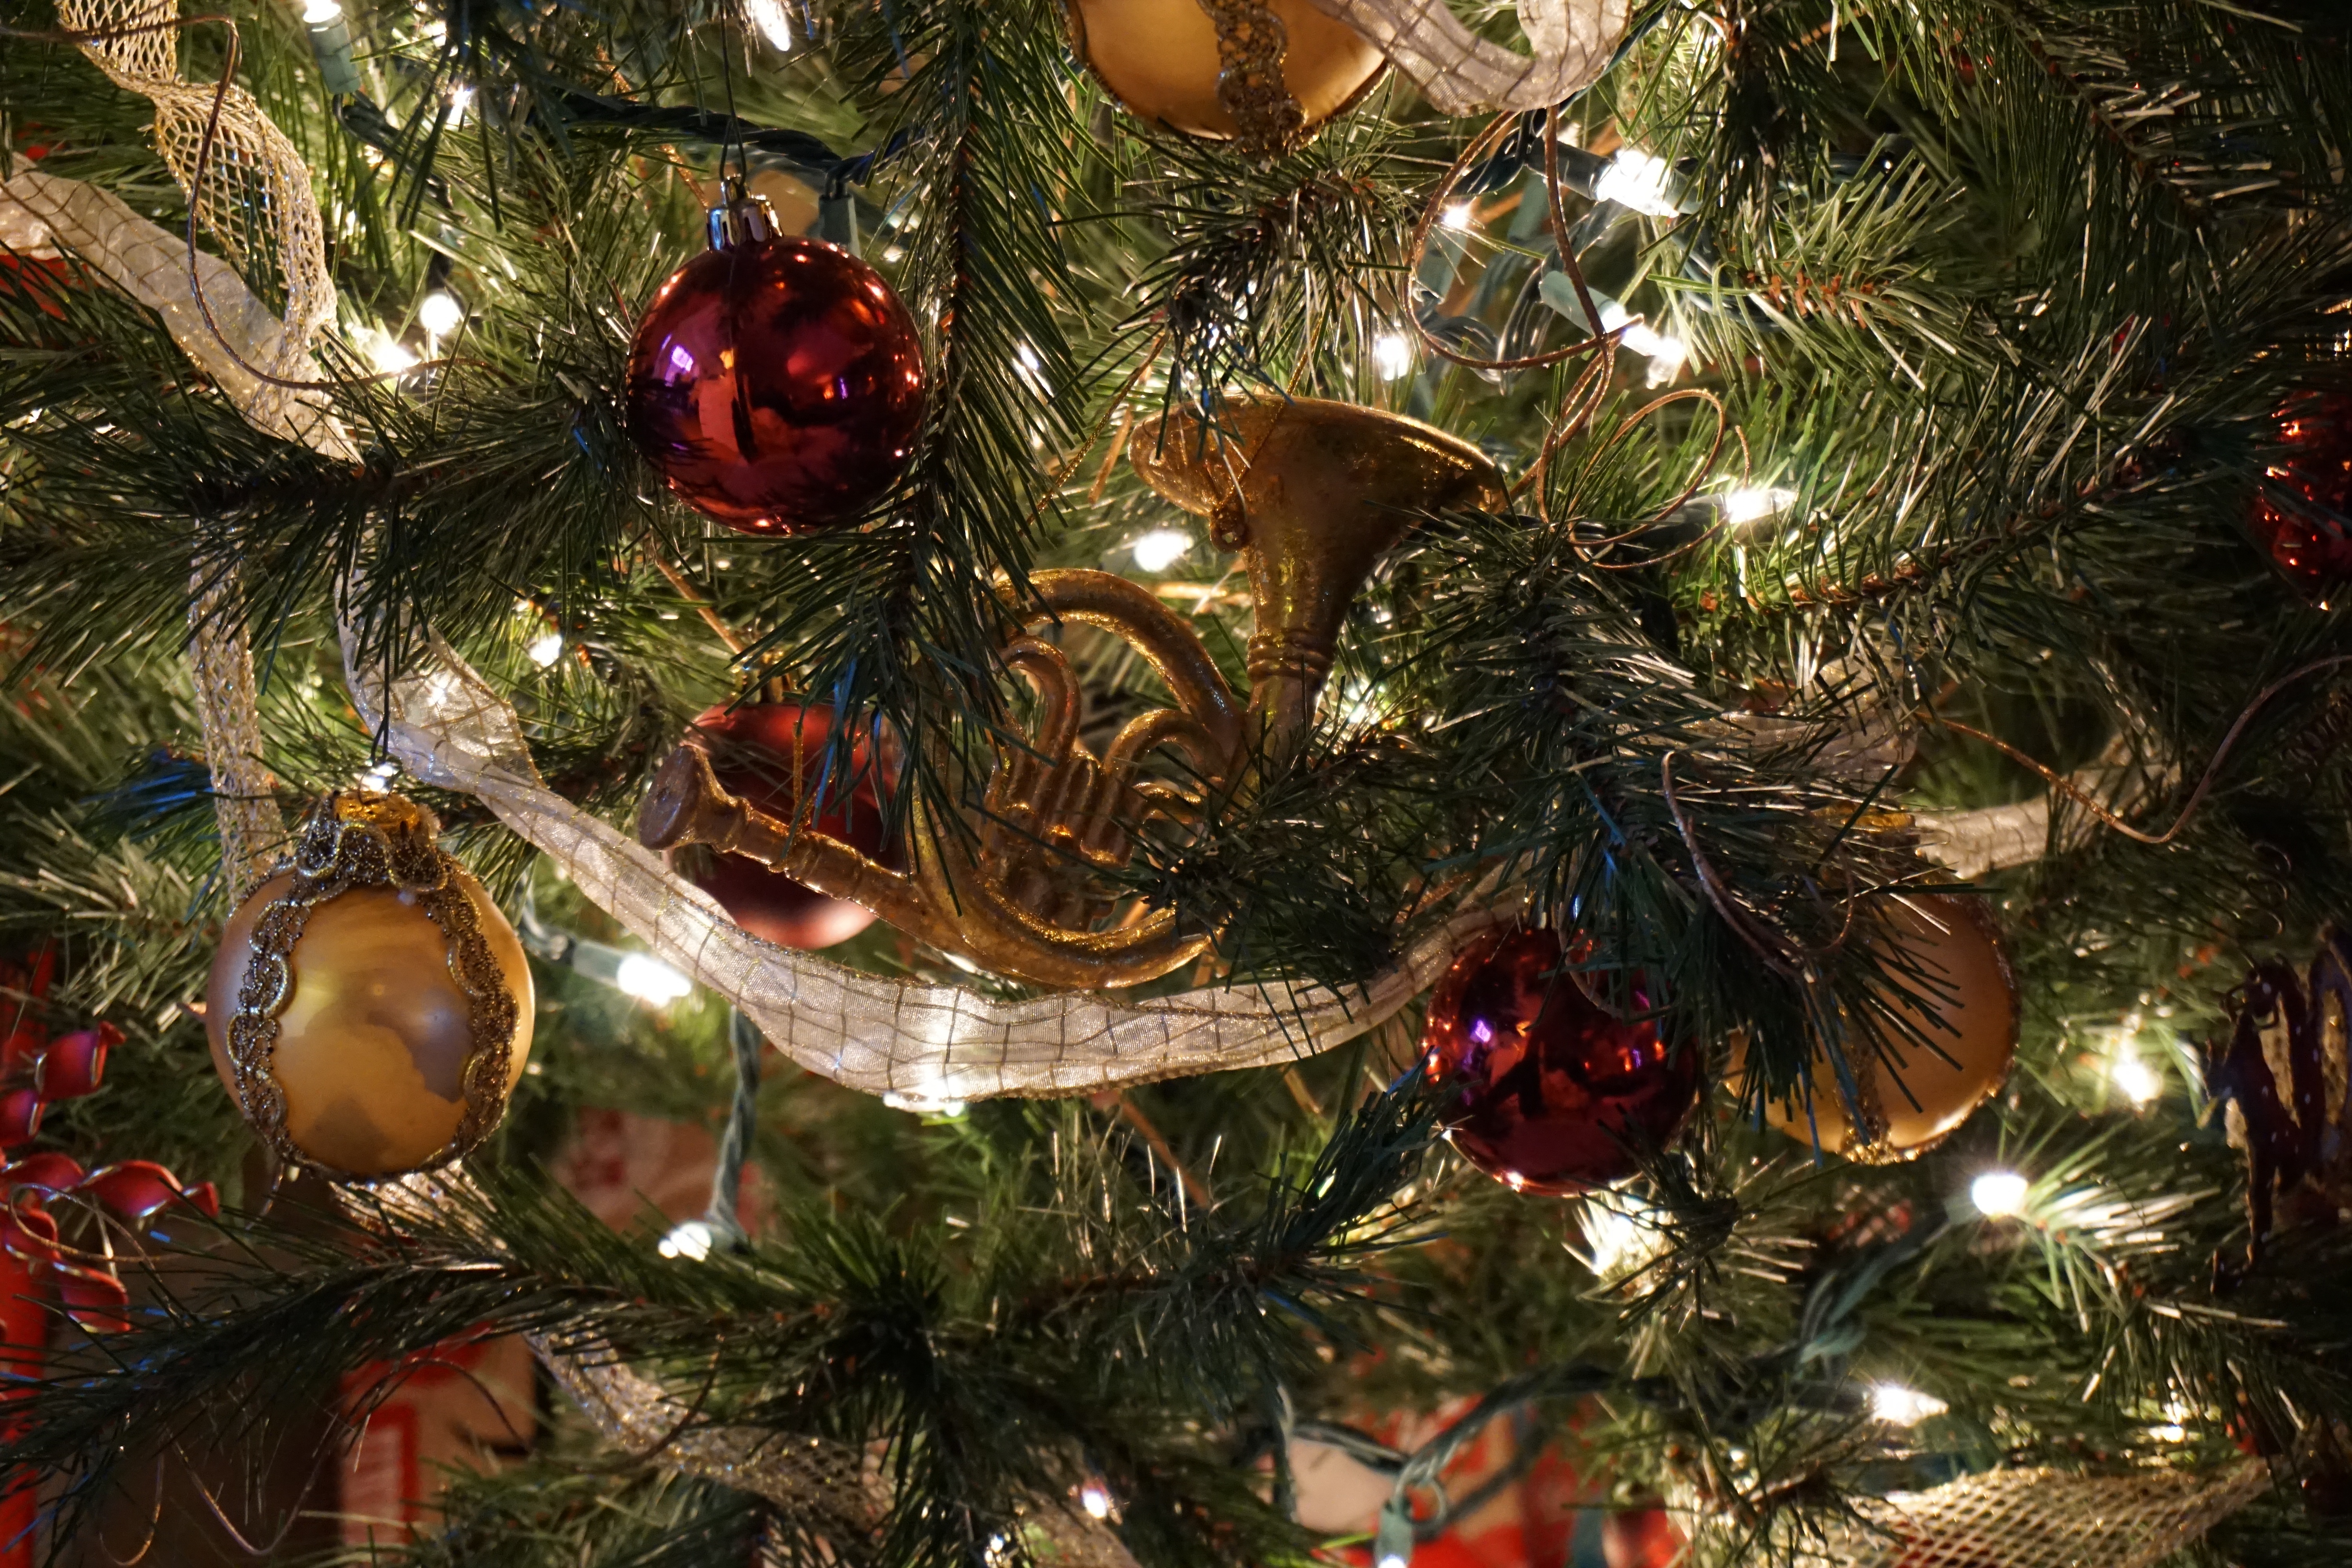
tree, branch, holiday, christmas, decor, christmas tree, christmas decoration, event, woody plant